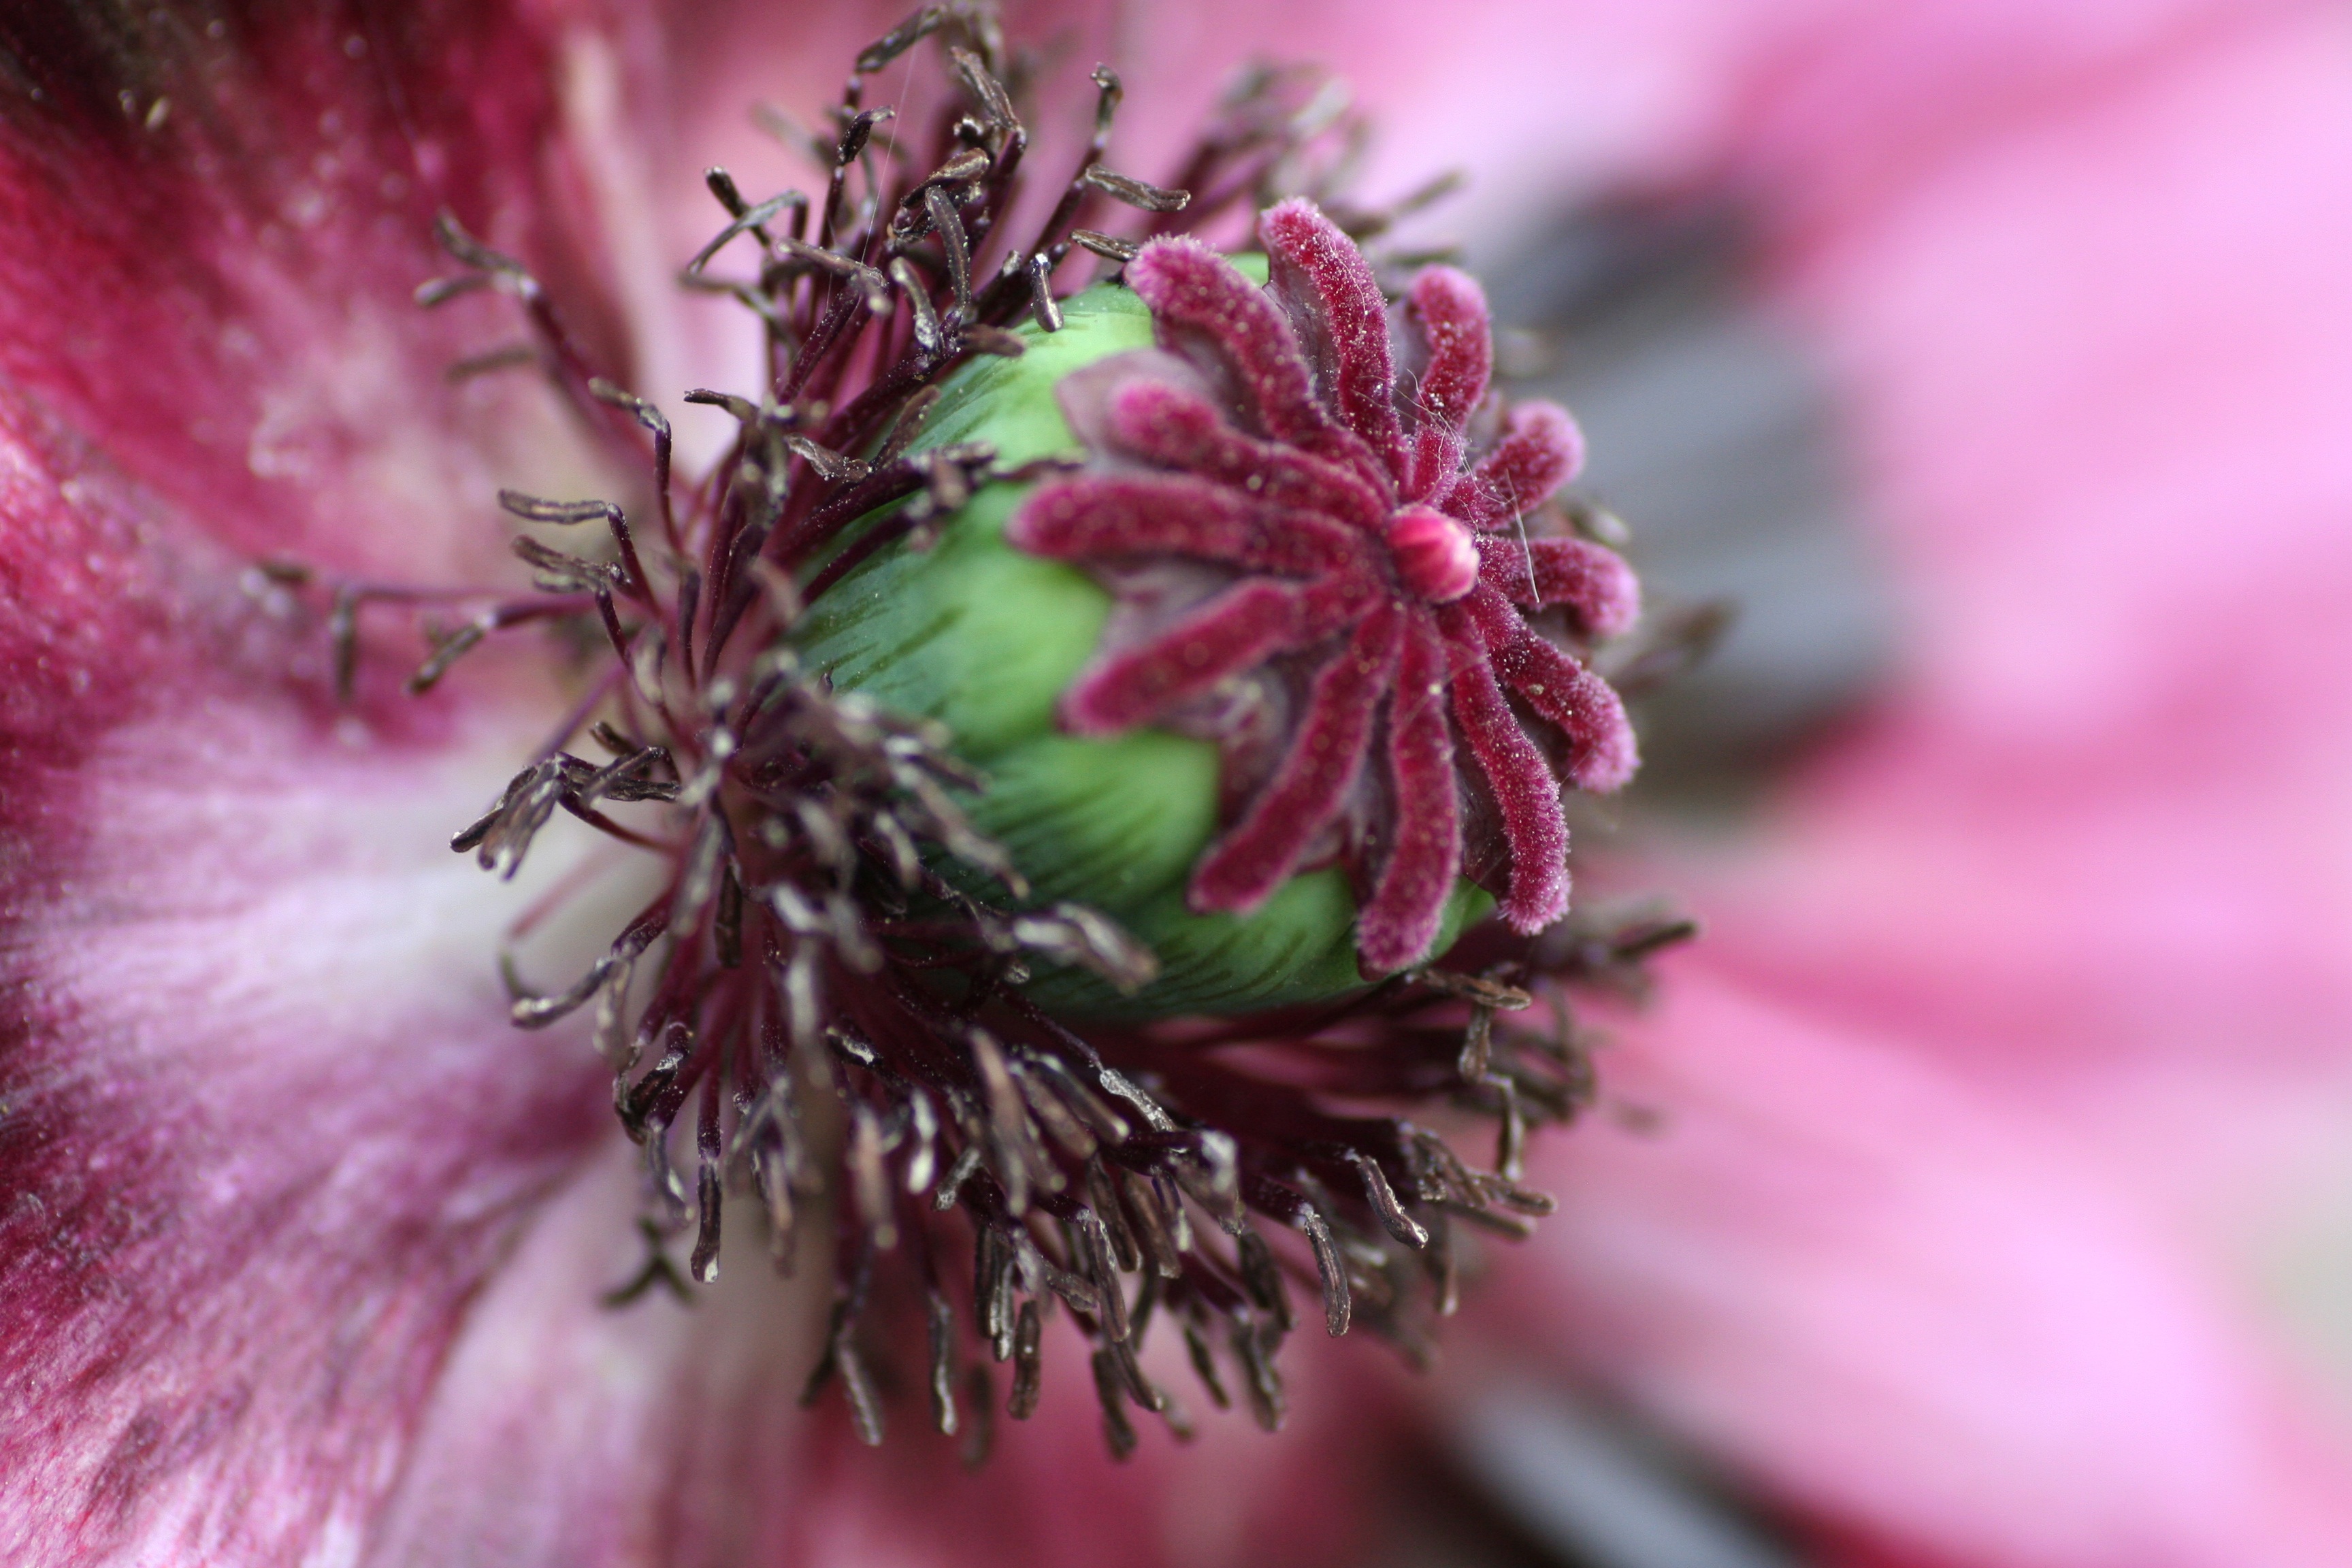
nature, blossom, plant, photography, flower, petal, spring, red, botany, pink, flora, wildflower, close up, pistil, poppy, macro photography, flowering plant, plant stem, land plant